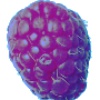
Label: Raspberry 1